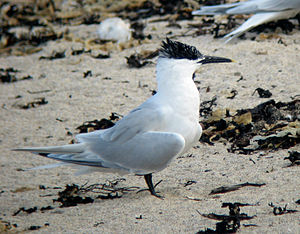
Thalasseus
Splitterne, Thalasseus sandvicensis
Thalasseus er en slægt af fugle i familien mågefugle. Slægtens 7 arter blev tidligere regnet til Sterna, men på grund af ny viden om ternernes afstamning er de flyttet til Thalasseus. Arterne er udbredt over alle kontinenter på nær Antarktis.